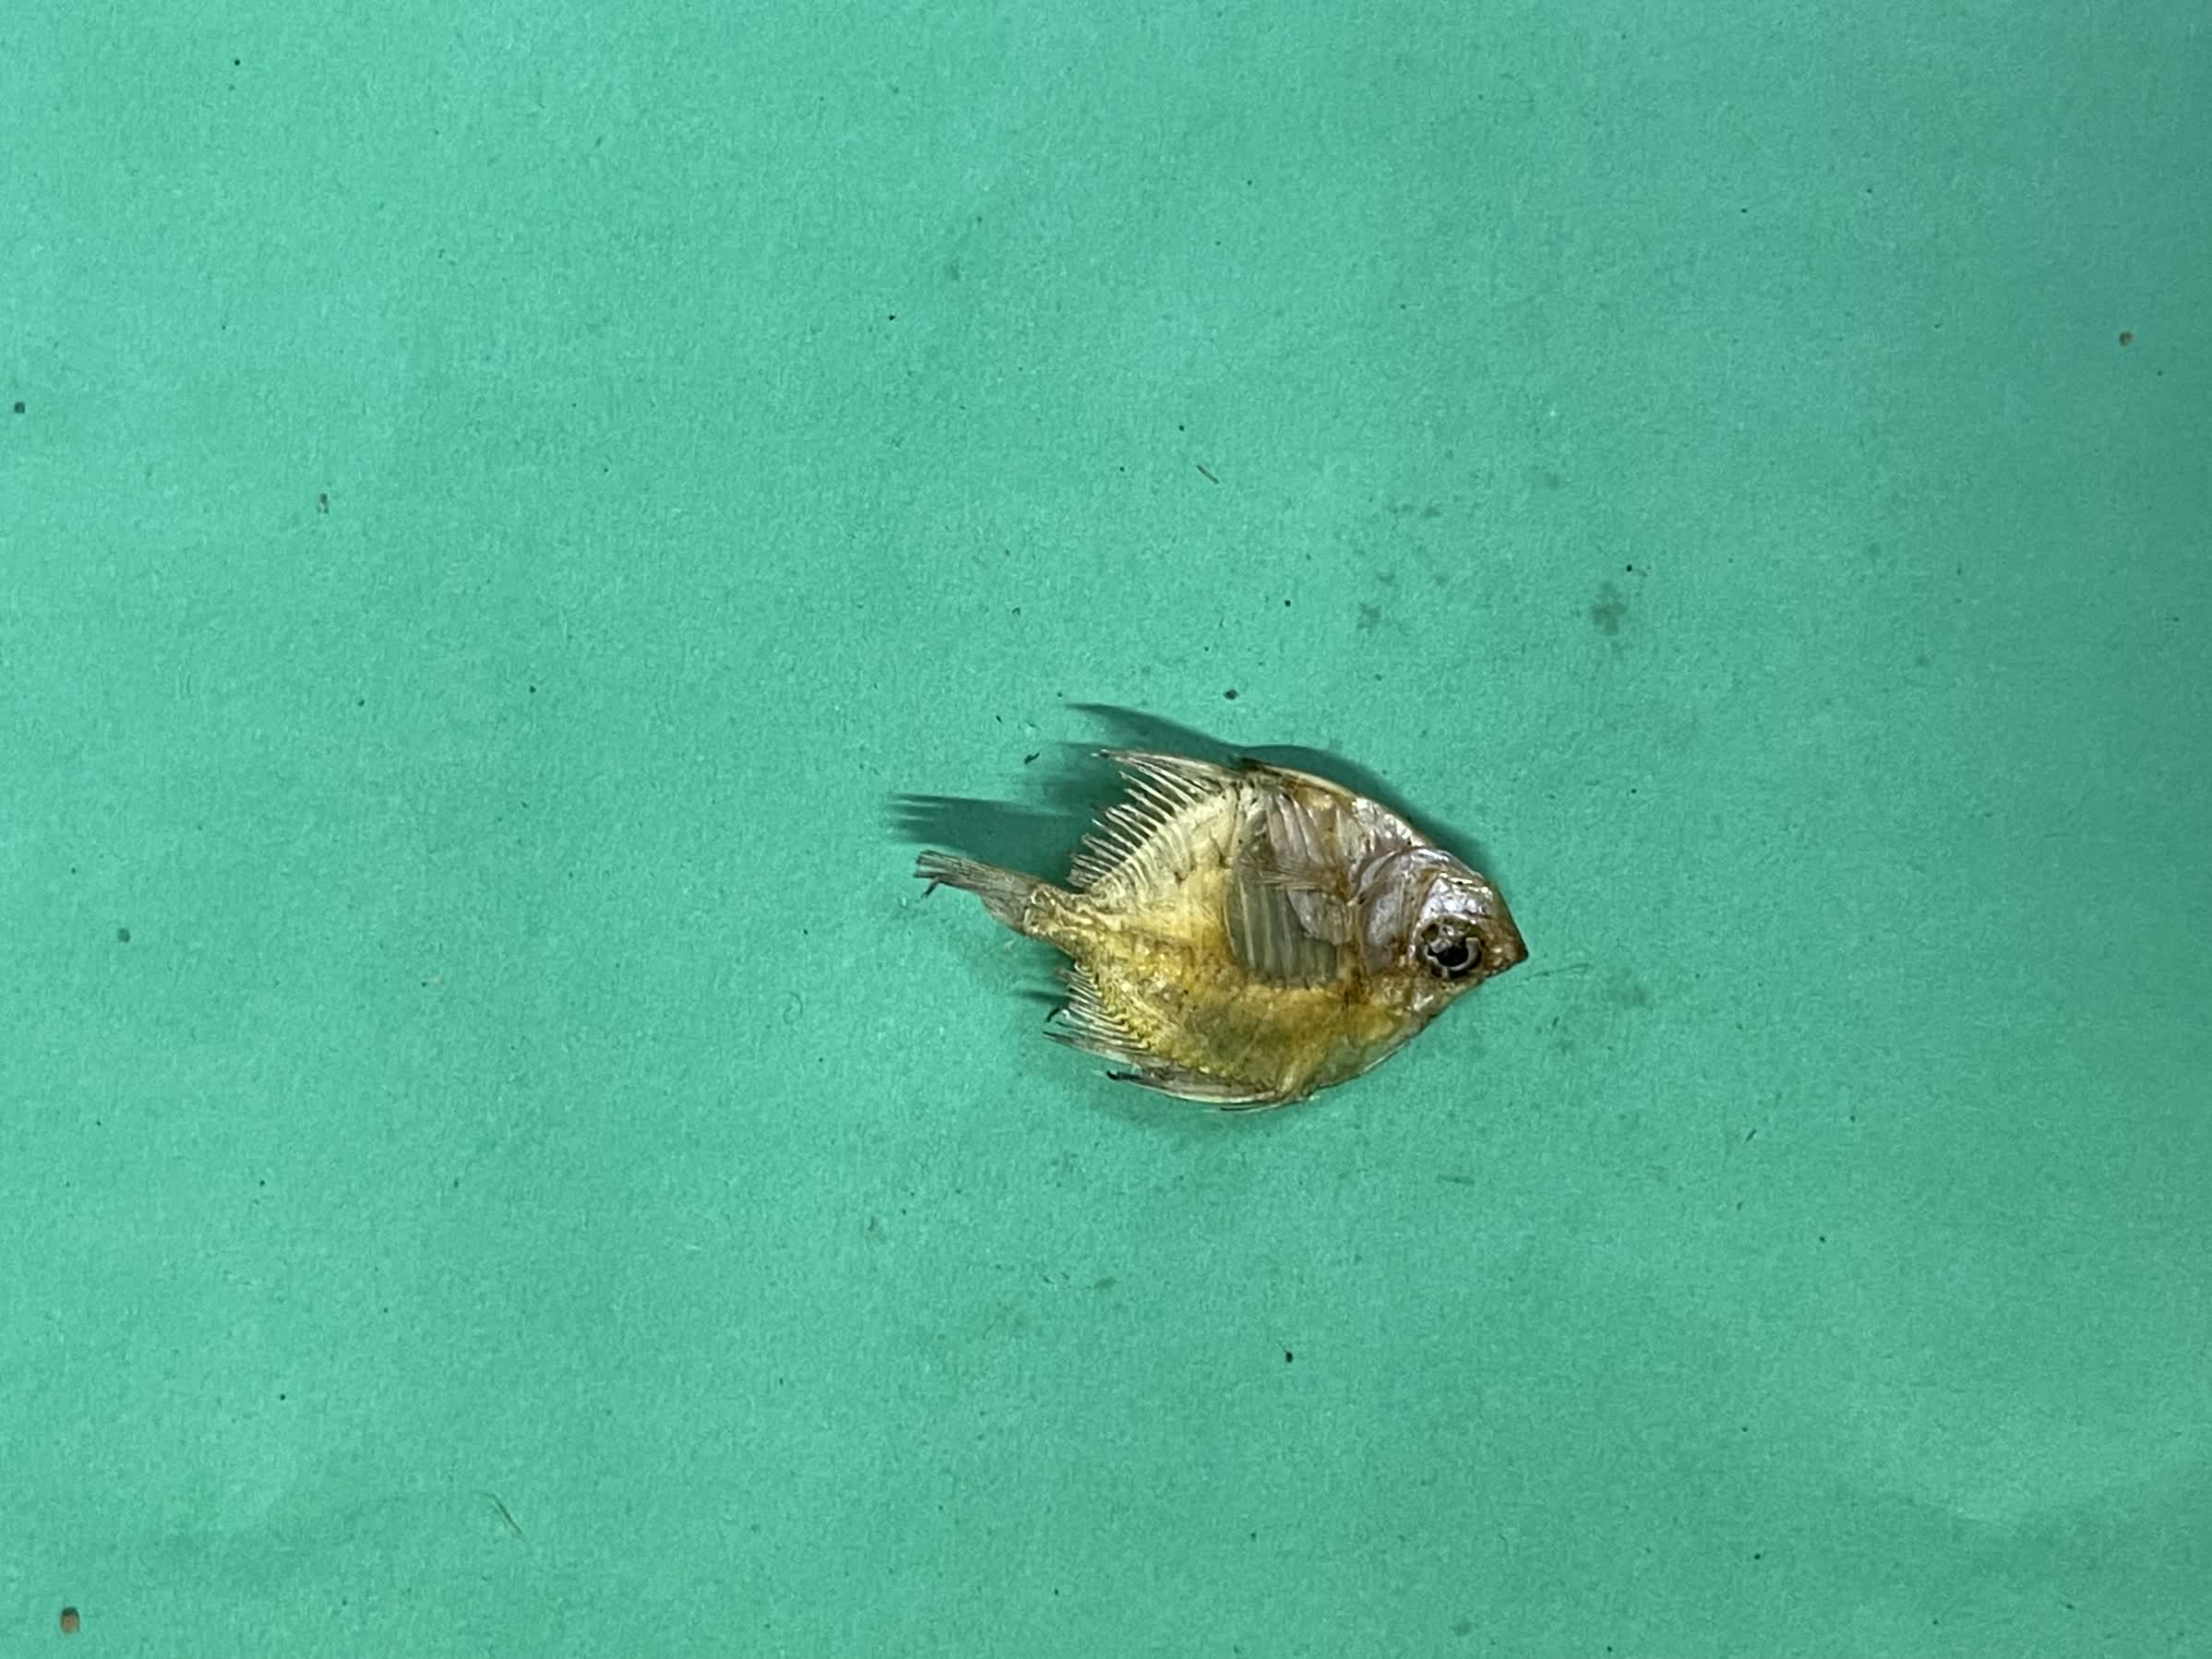
Species: Chanda